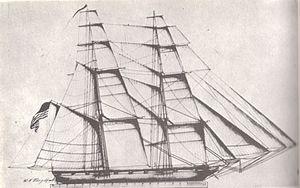
L'USS Spark est un brick de l'United States Navy en service de 1814 à 1826.